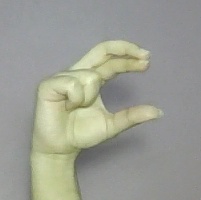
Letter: thal